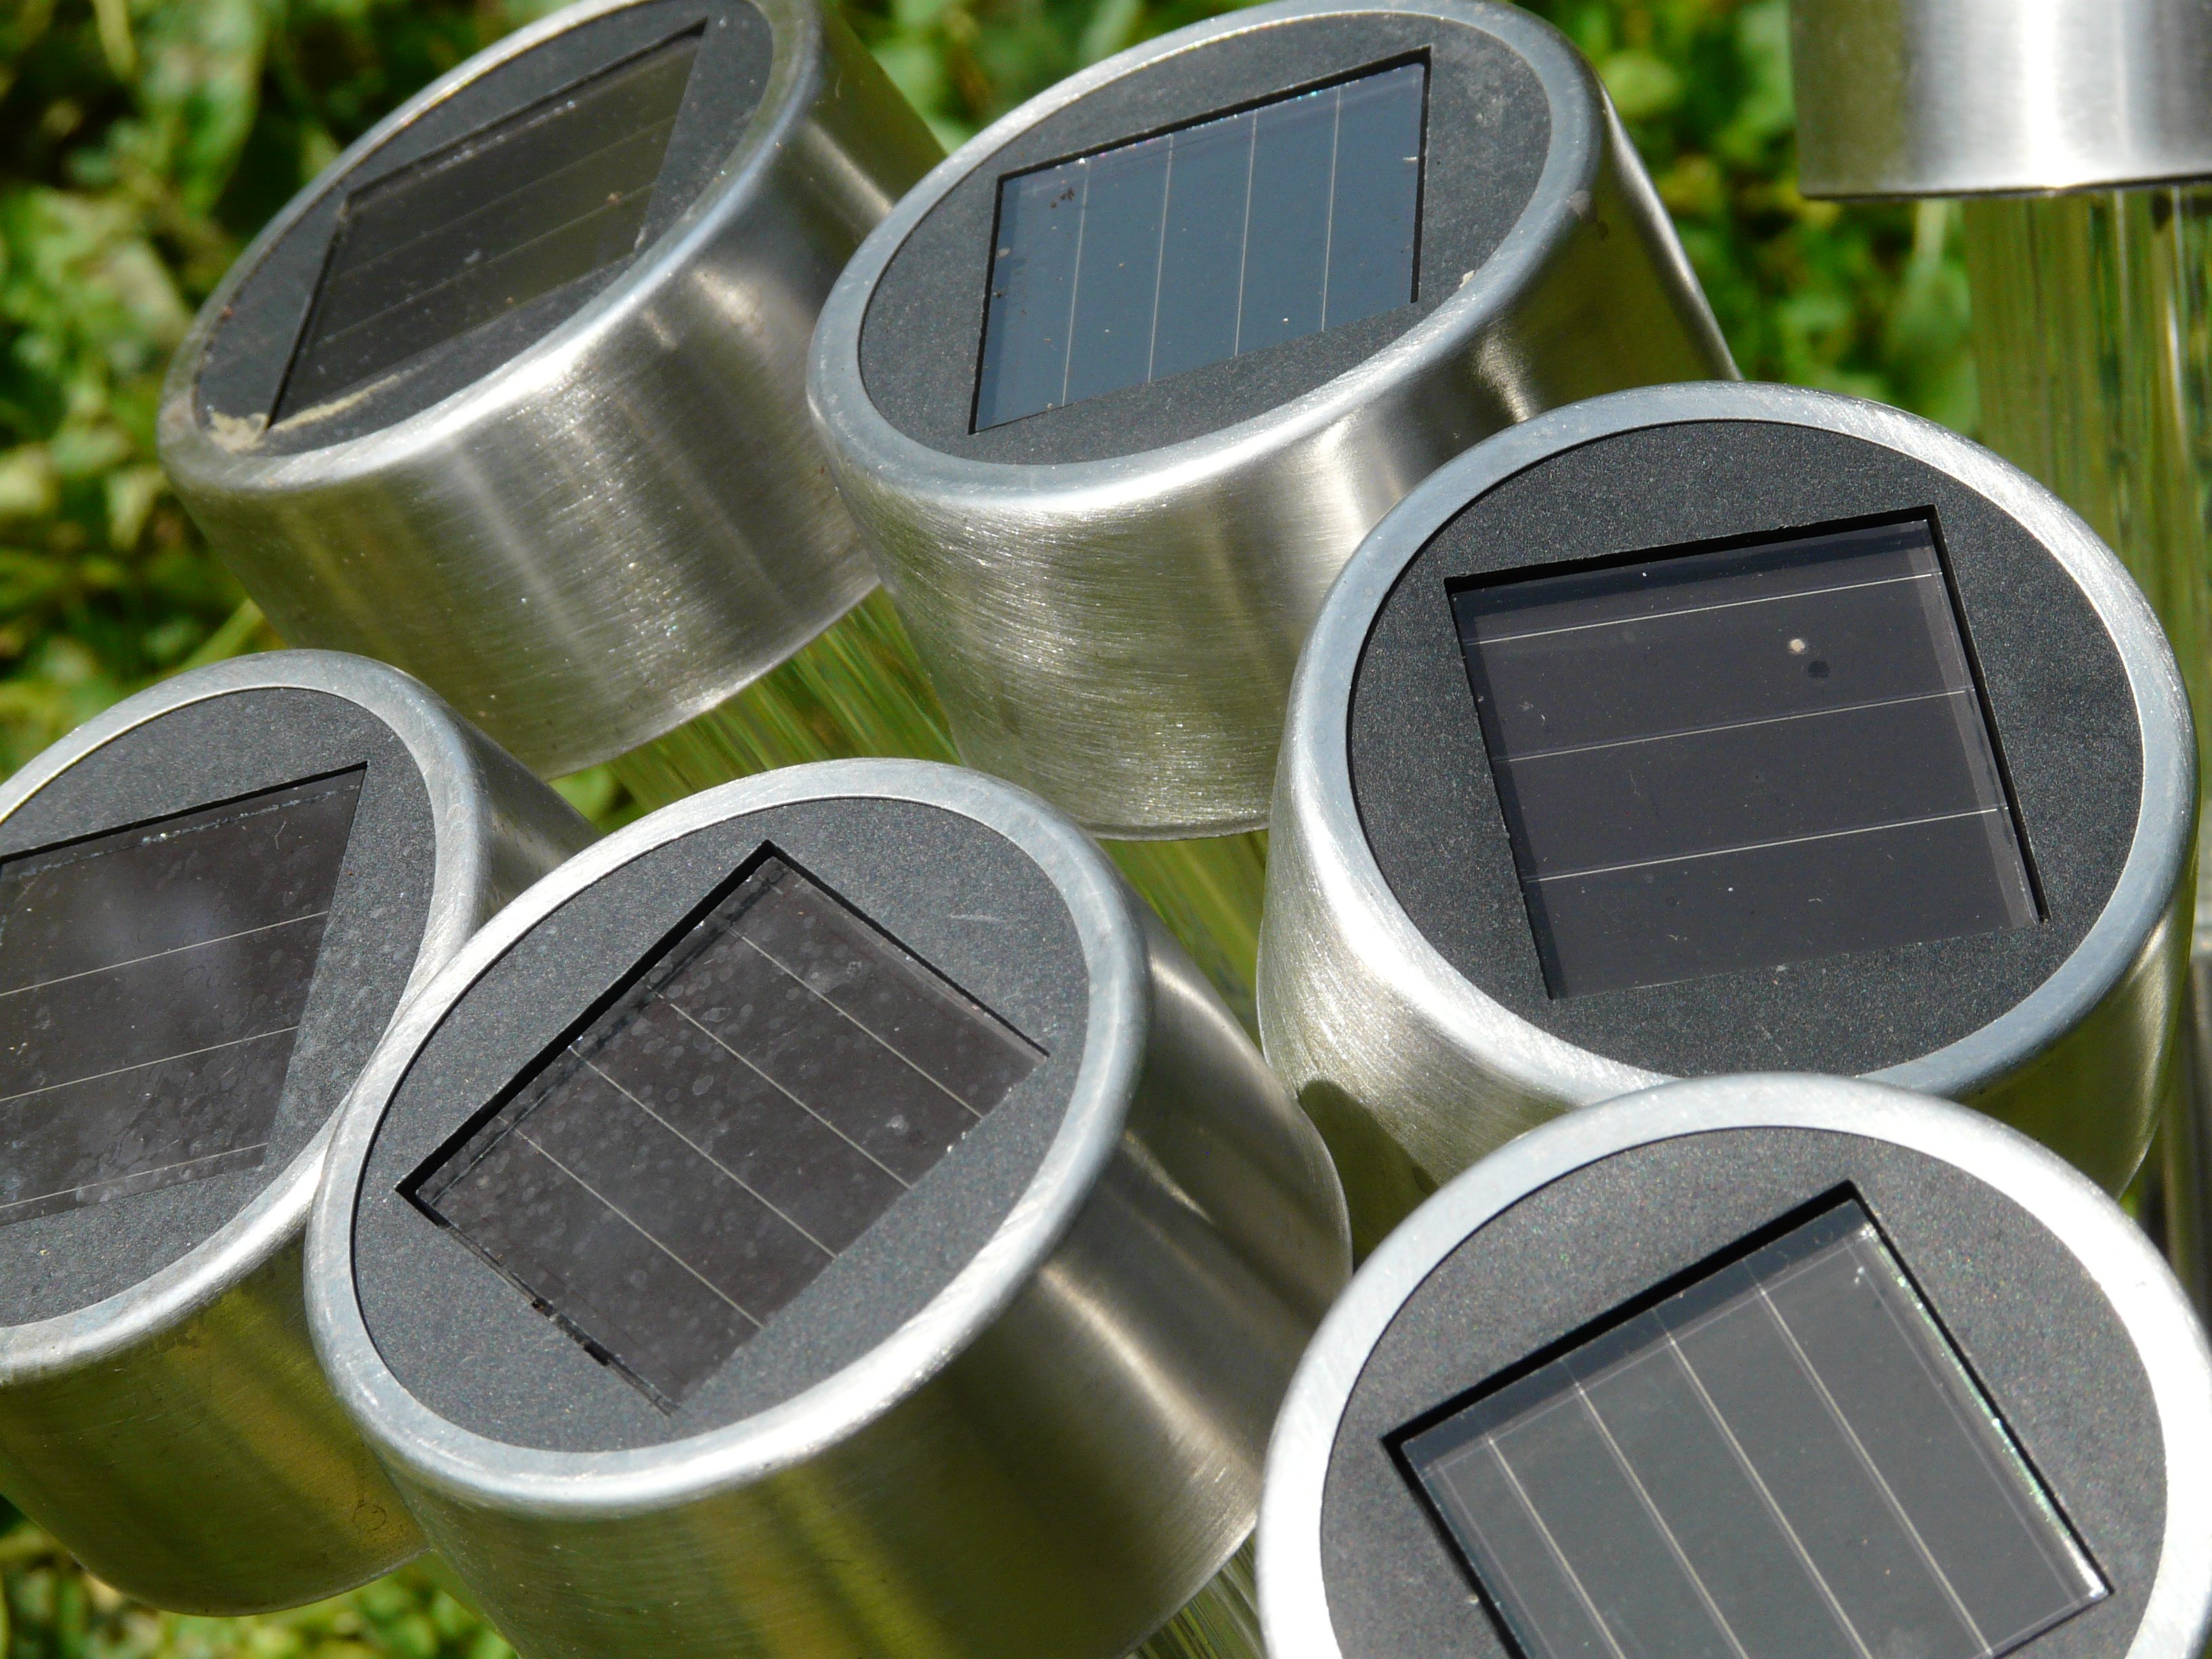
light, technology, wheel, lighting, material, spotlight, energy, golf club, current, lamps, hell, tin can, solar cells, man made object